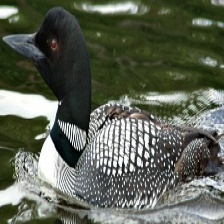
Species: COMMON LOON
Scientific name: GAVIA IMMER